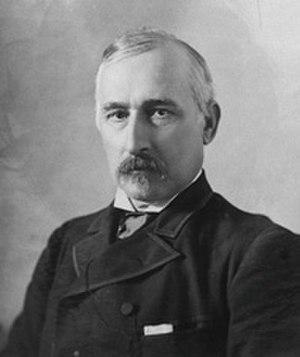
Cette page recense les sénateurs de l'État de Californie aux États-Unis depuis 1850.